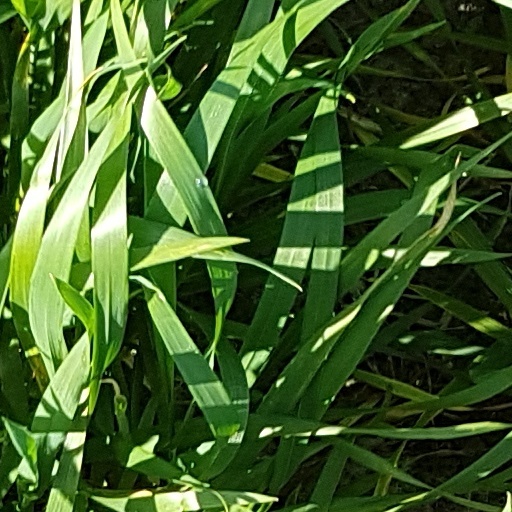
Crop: wheat